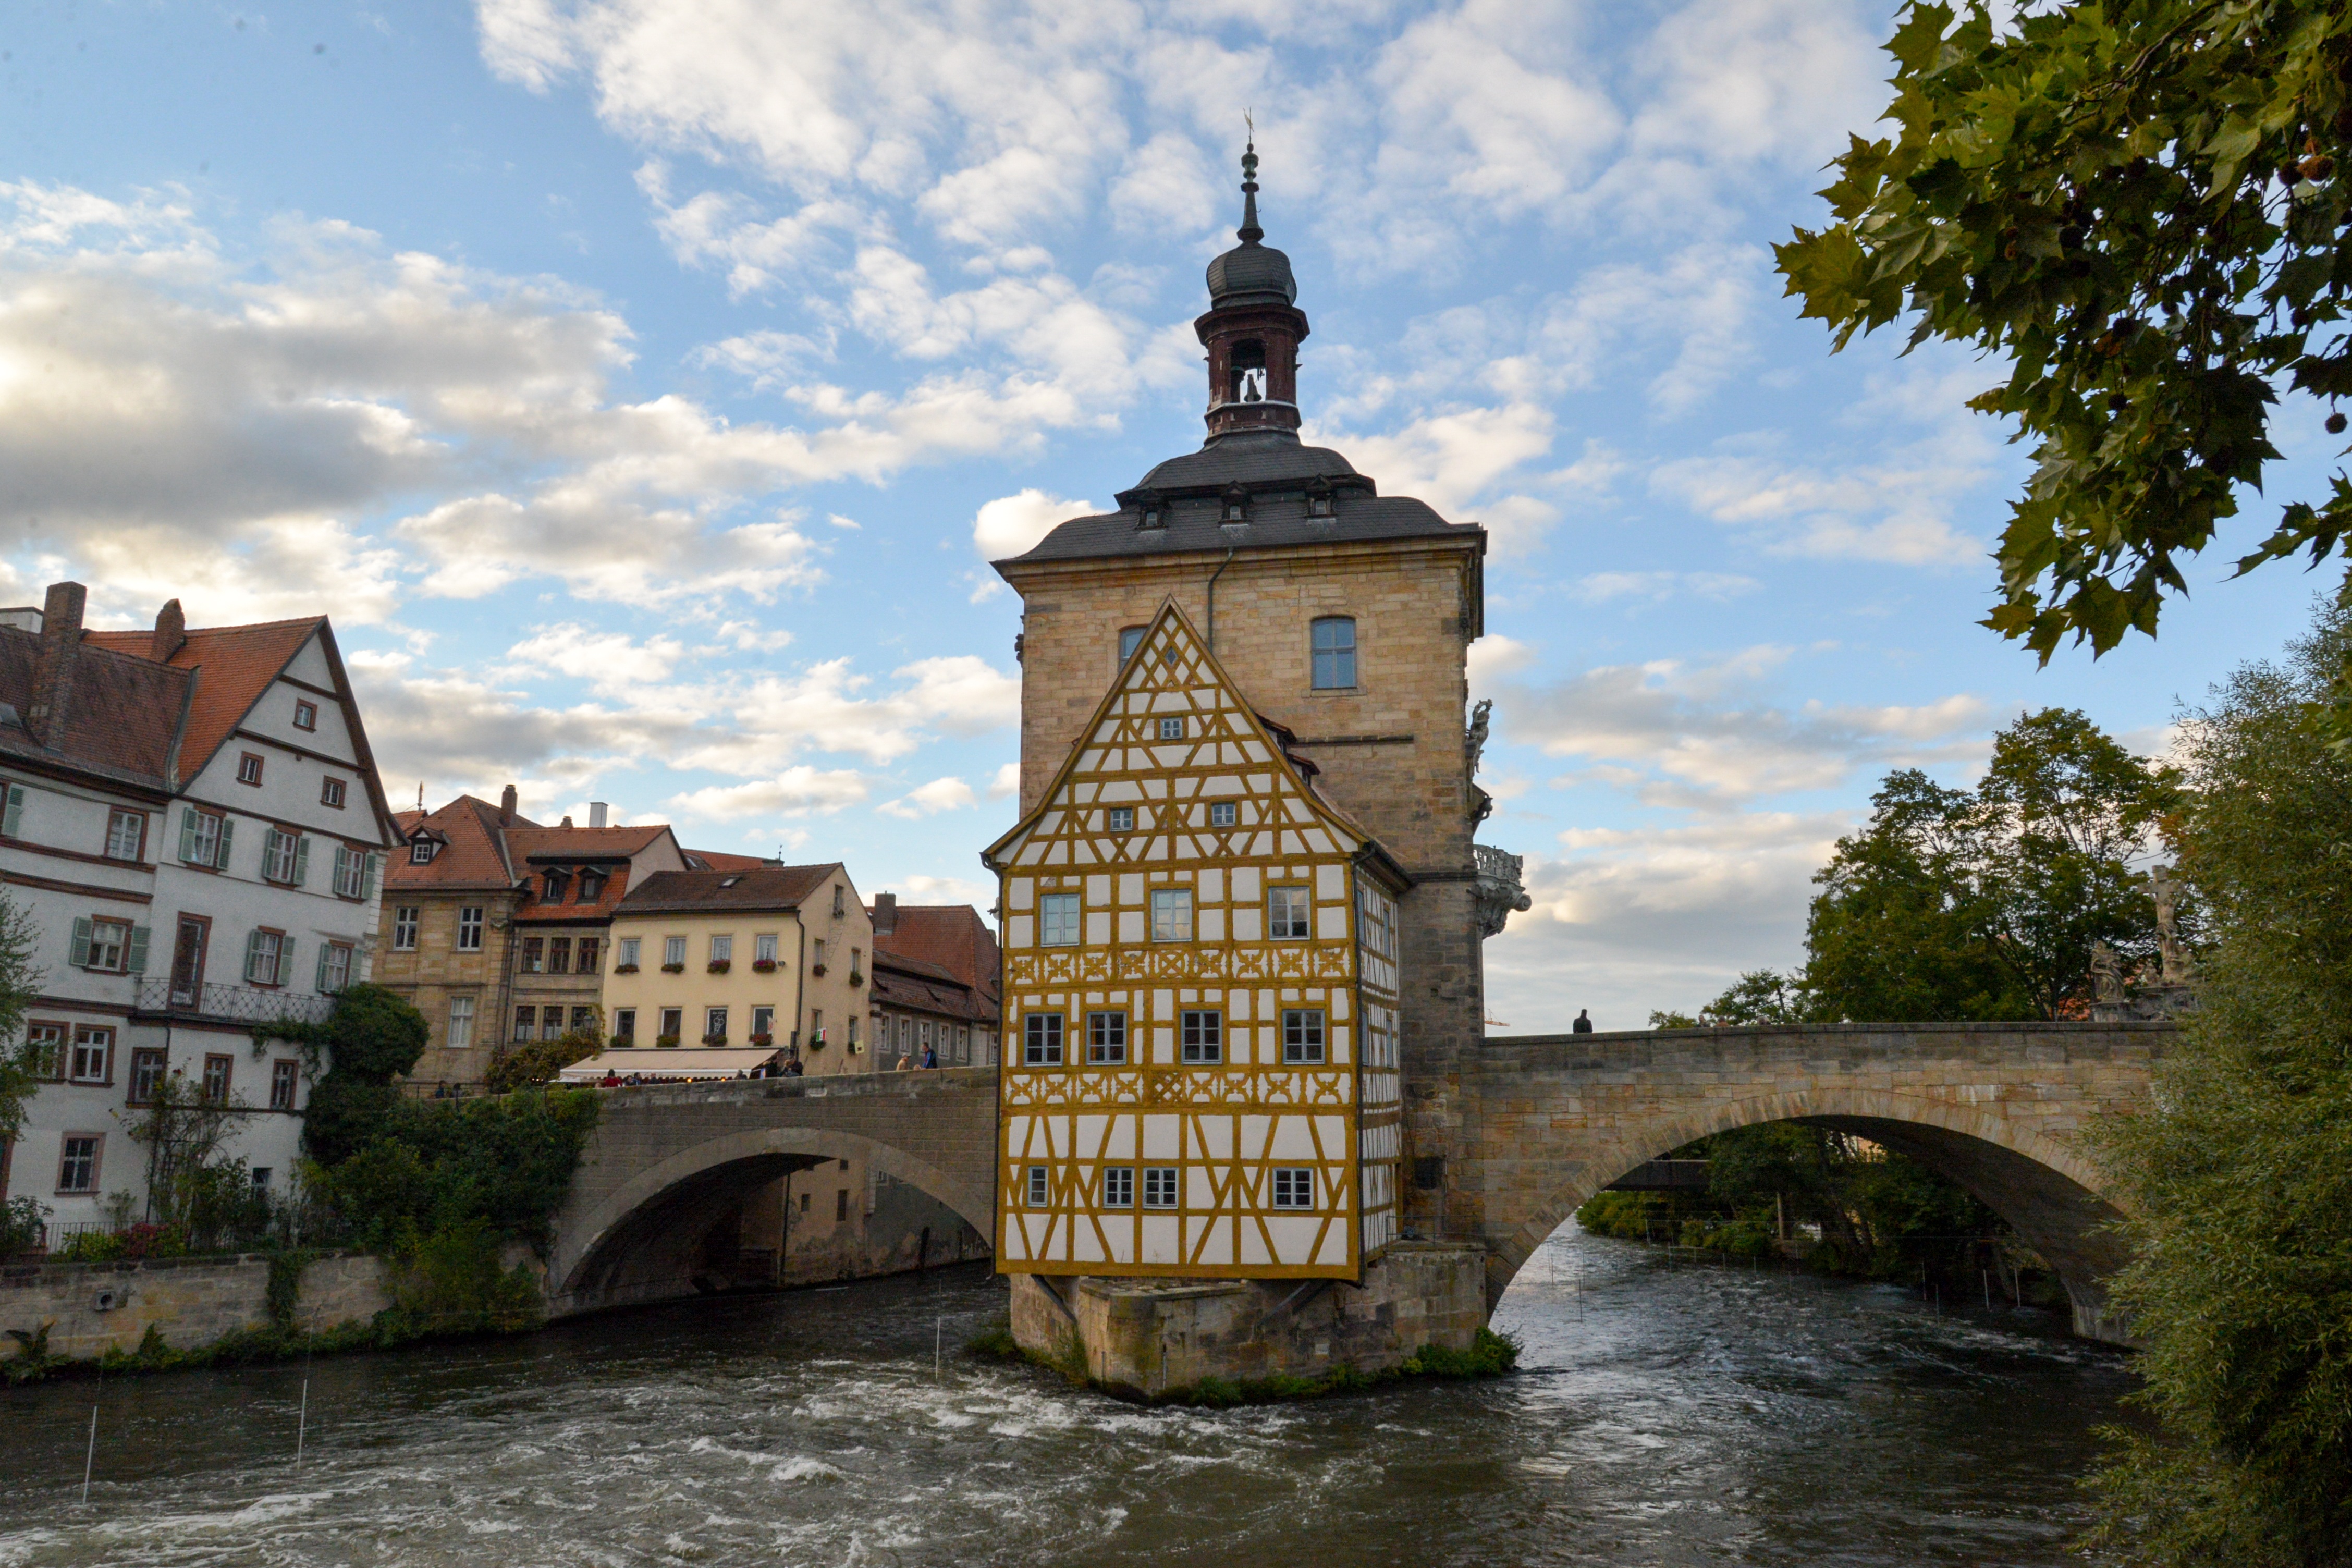
water, architecture, bridge, town, building, chateau, old, city, home, river, canal, cityscape, arch, tower, romantic, landmark, tourism, waterway, city view, world heritage, old town, germany, bavaria, historically, middle ages, bamberg, regnitz, town hall, town on the river, fachwerkhaus, truss, old town hall, timber framed building, swiss francs, franconian, human settlement, island city hall, mainfranken